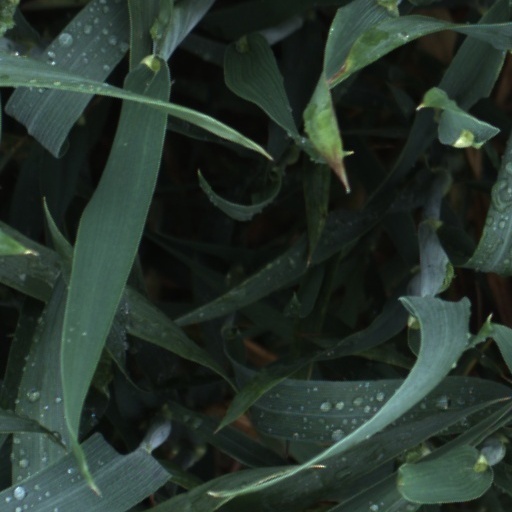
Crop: wheat